José Carlos Mariátegui

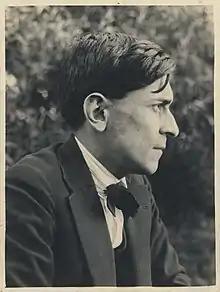
Mariátegui in 1929

José Carlos Mariátegui La Chira (June 14, 1894 – April 16, 1930), sometimes referred to in Peru as El Amauta (from Quechua: hamawt'a, "teacher"), was a Peruvian writer, sociologist, historian, journalist, politician, and Marxist philosopher. A prolific author despite his early death, Mariátegui is considered one of the greatest scholars of Latin America. His "Seven Interpretive Essays on Peruvian Reality" (1928), a synthesis of his thought, became a reference work for the intelligentsia of the continent.